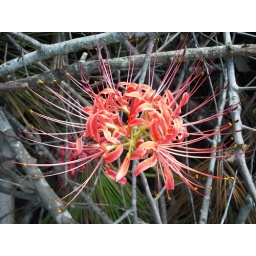
This flower is growing in the middle of a pile of tree debris.